1st Air Corps (Romania)

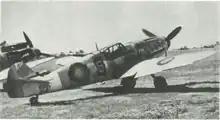
A Romanian Bf 109G-6 in late 1944

Participating in the battles for Bessarabia and the Siege of Odessa, the GAL pilots flew in over 800 missions with over 250 aircraft claimed in battle for the loss of 16 fighter aircraft. After the 1941 campaign, GAL was disbanded and then re-established on 6 September 1942 under the command of General Ermil Gheorghiu. After the 6 October meeting between General Gheorghiu and Field Marshal Wolfram von Richthofen, it was established that GAL was to collaborate closely with "Luftwaffe" units of "Luftflotte 4" and its Fighter Groups (6th, 7th, and 9th) were to escort the German bombers attacking Stalingrad.